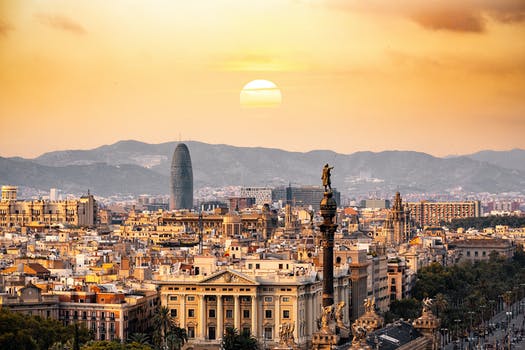
Label: No Watermark